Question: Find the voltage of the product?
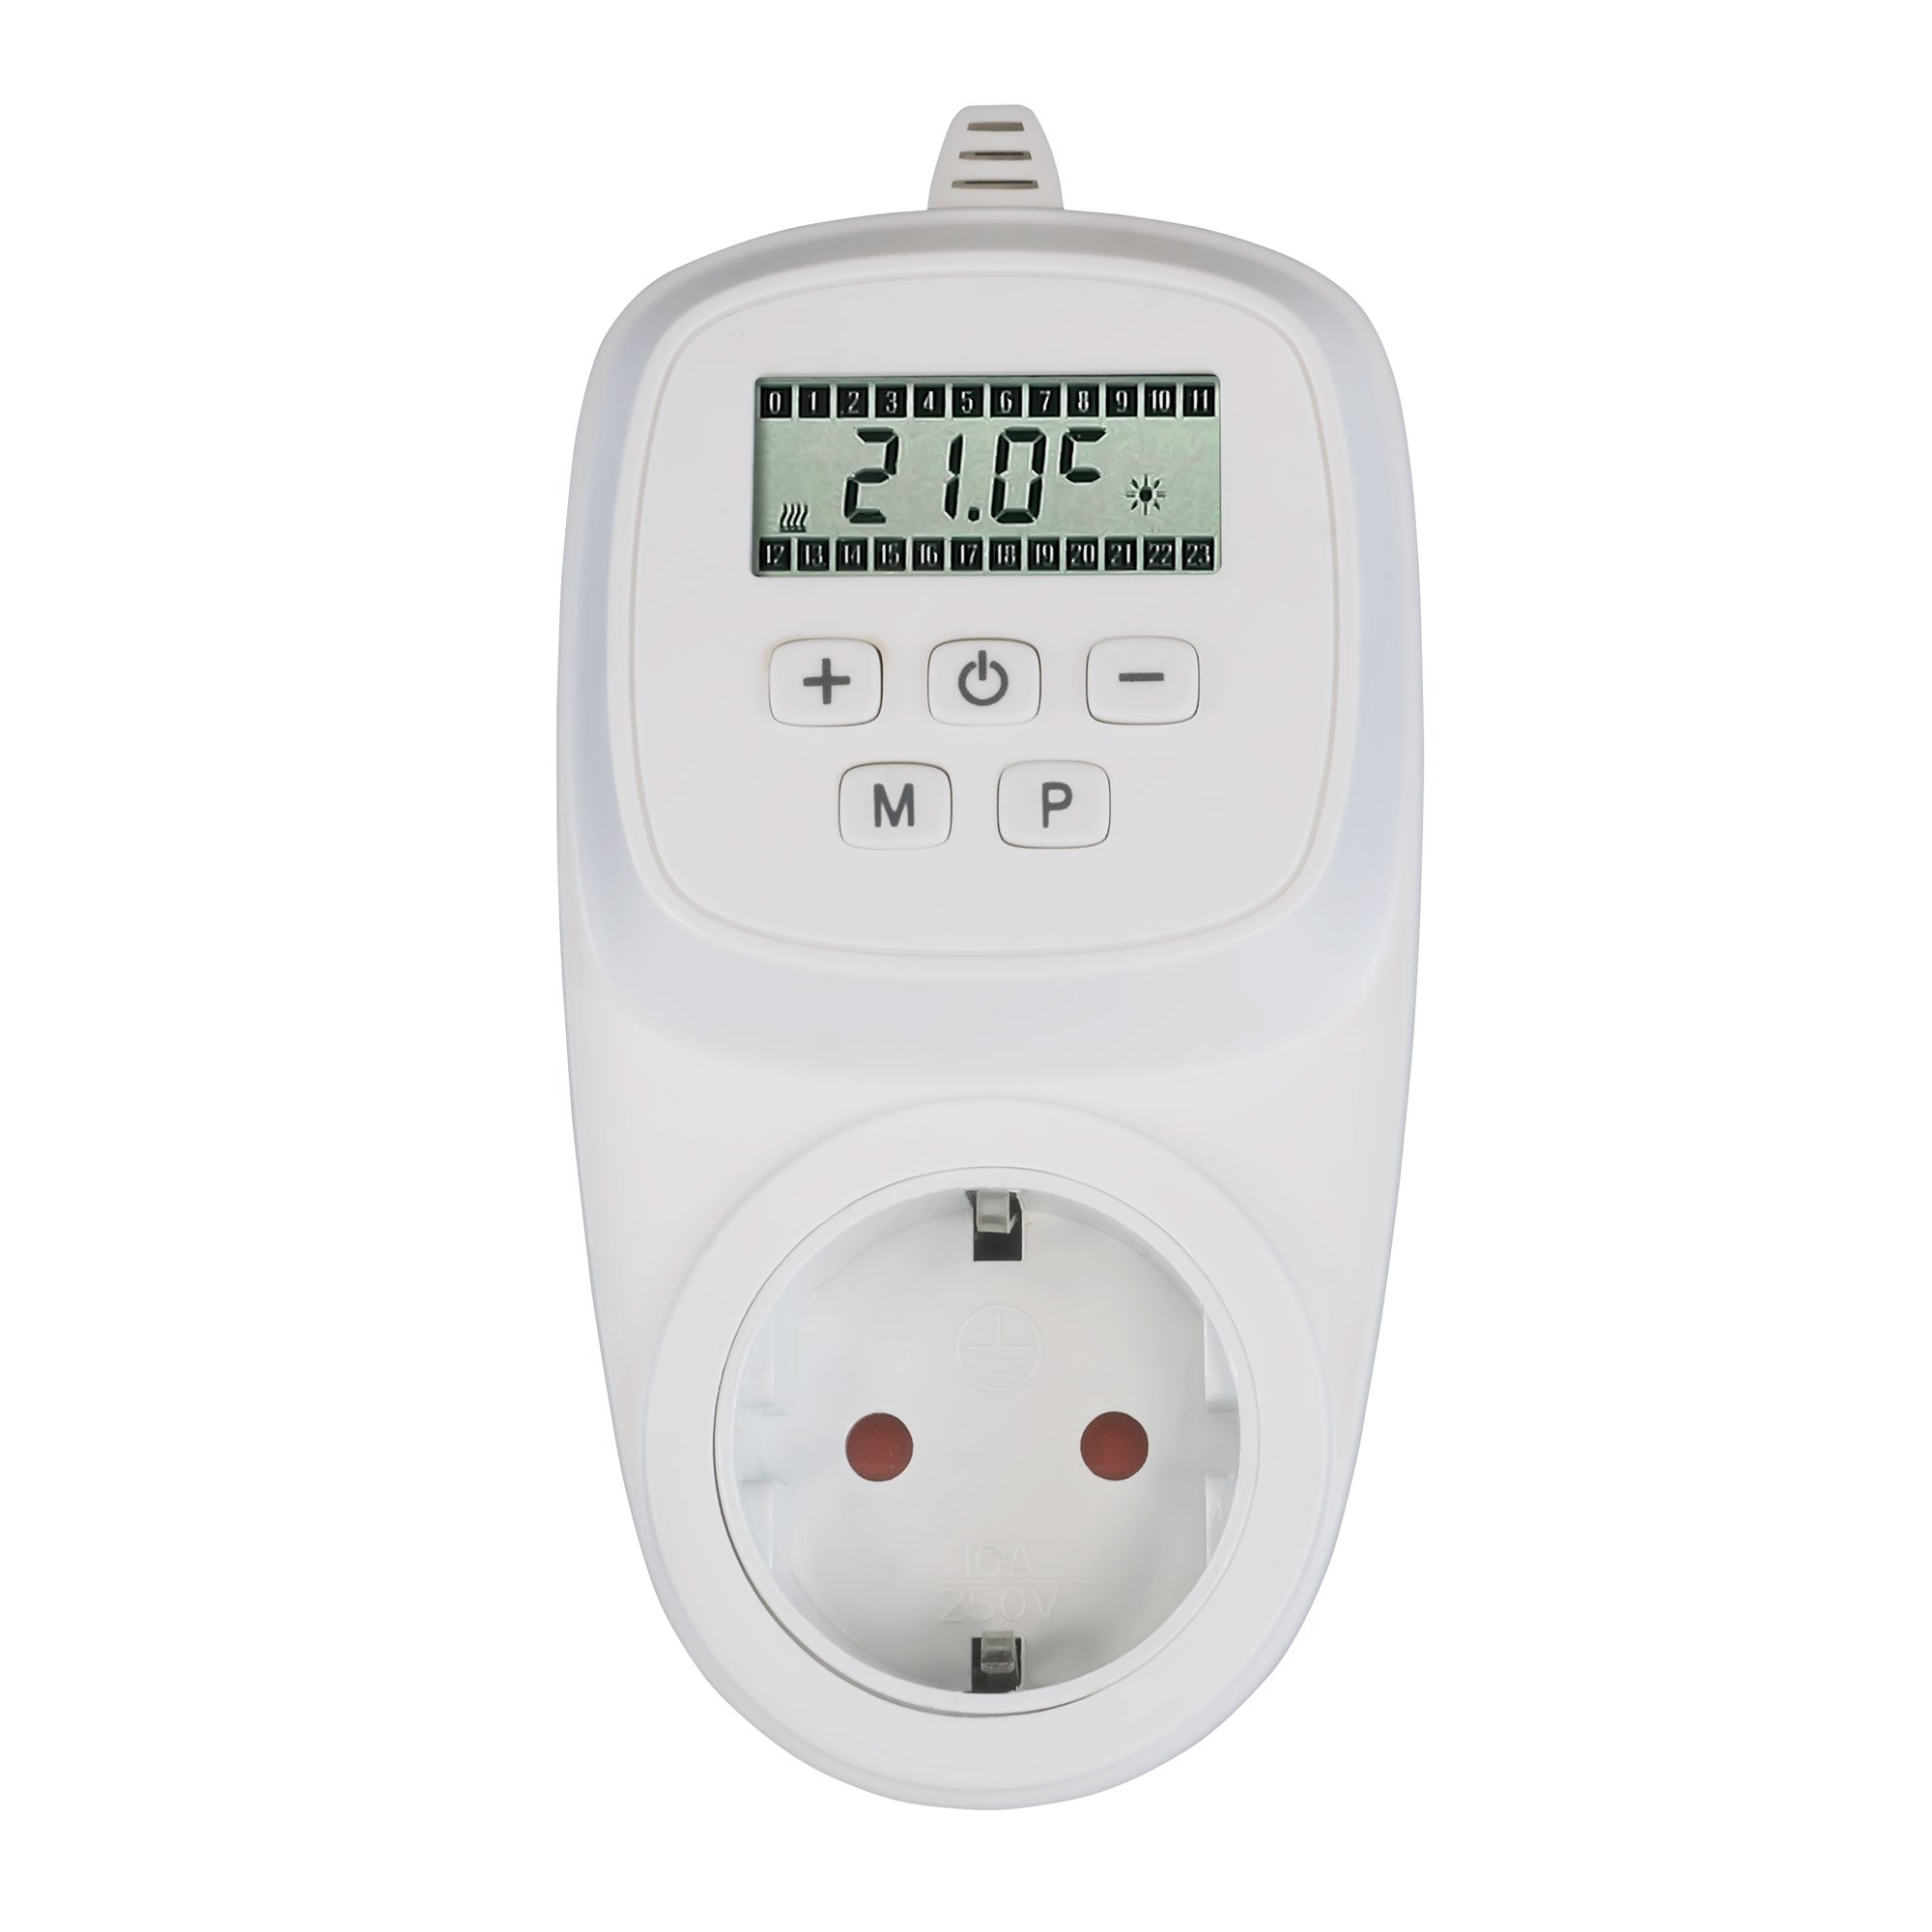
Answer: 250.0 volt